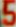
Number: 5